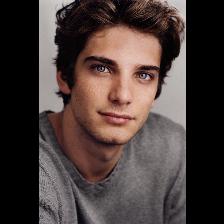
Label: Human